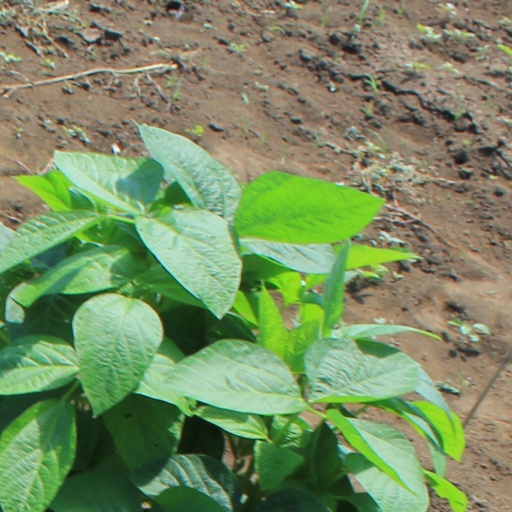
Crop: soybean